Santiago E. Campos United States Courthouse

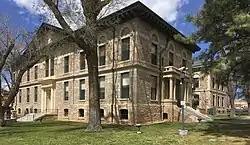

The Santiago E. Campos United States Courthouse is a historic courthouse building located at Santa Fe in Santa Fe County, New Mexico. Formerly designated simply as the United States Courthouse, it was renamed for the late District Judge Santiago E. Campos in 2004.